Dilaceration

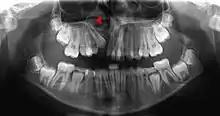
This image can be used as a reference point for dilaceration. As can be seen in this panorex image of a cleft palate, among the mixed dentition, all of the teeth remain to have straighter roots. Slight curves are common among the molars, however, there are no extreme curves or bends along the length of the teeth. Dilaceration would appear far more obviously in a radiograph

Pressure or pain in the jaw area can be associated with dilaceration. Checking in with a general dentist and an endodontist should be done if a patient feels these symptoms. Signs in radiographic imaging will indicate a bend in the tooth's root as opposed to a straight growth. Dilaceration of the crown, the top part of the teeth that we see when we smile, can be visually seen for diagnosis. Crown dilaceration will present itself as a tooth that is angled to face outward or inward. It will be a non axial displacement and more of a longitudinal displacement.